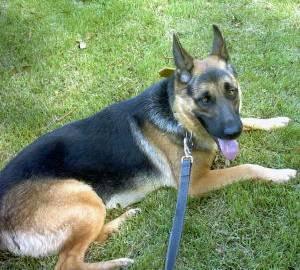
dog